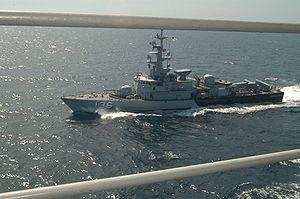
Tous les navires de la marine royale malaisienne portent le préfixe KD, qui est équivalent à «His Majesty's Ship» en anglais. Le navire-école Tunas Samudra, cependant, porte un préfixe KLD pour signifier "le bateau à voile de Sa Majesté".